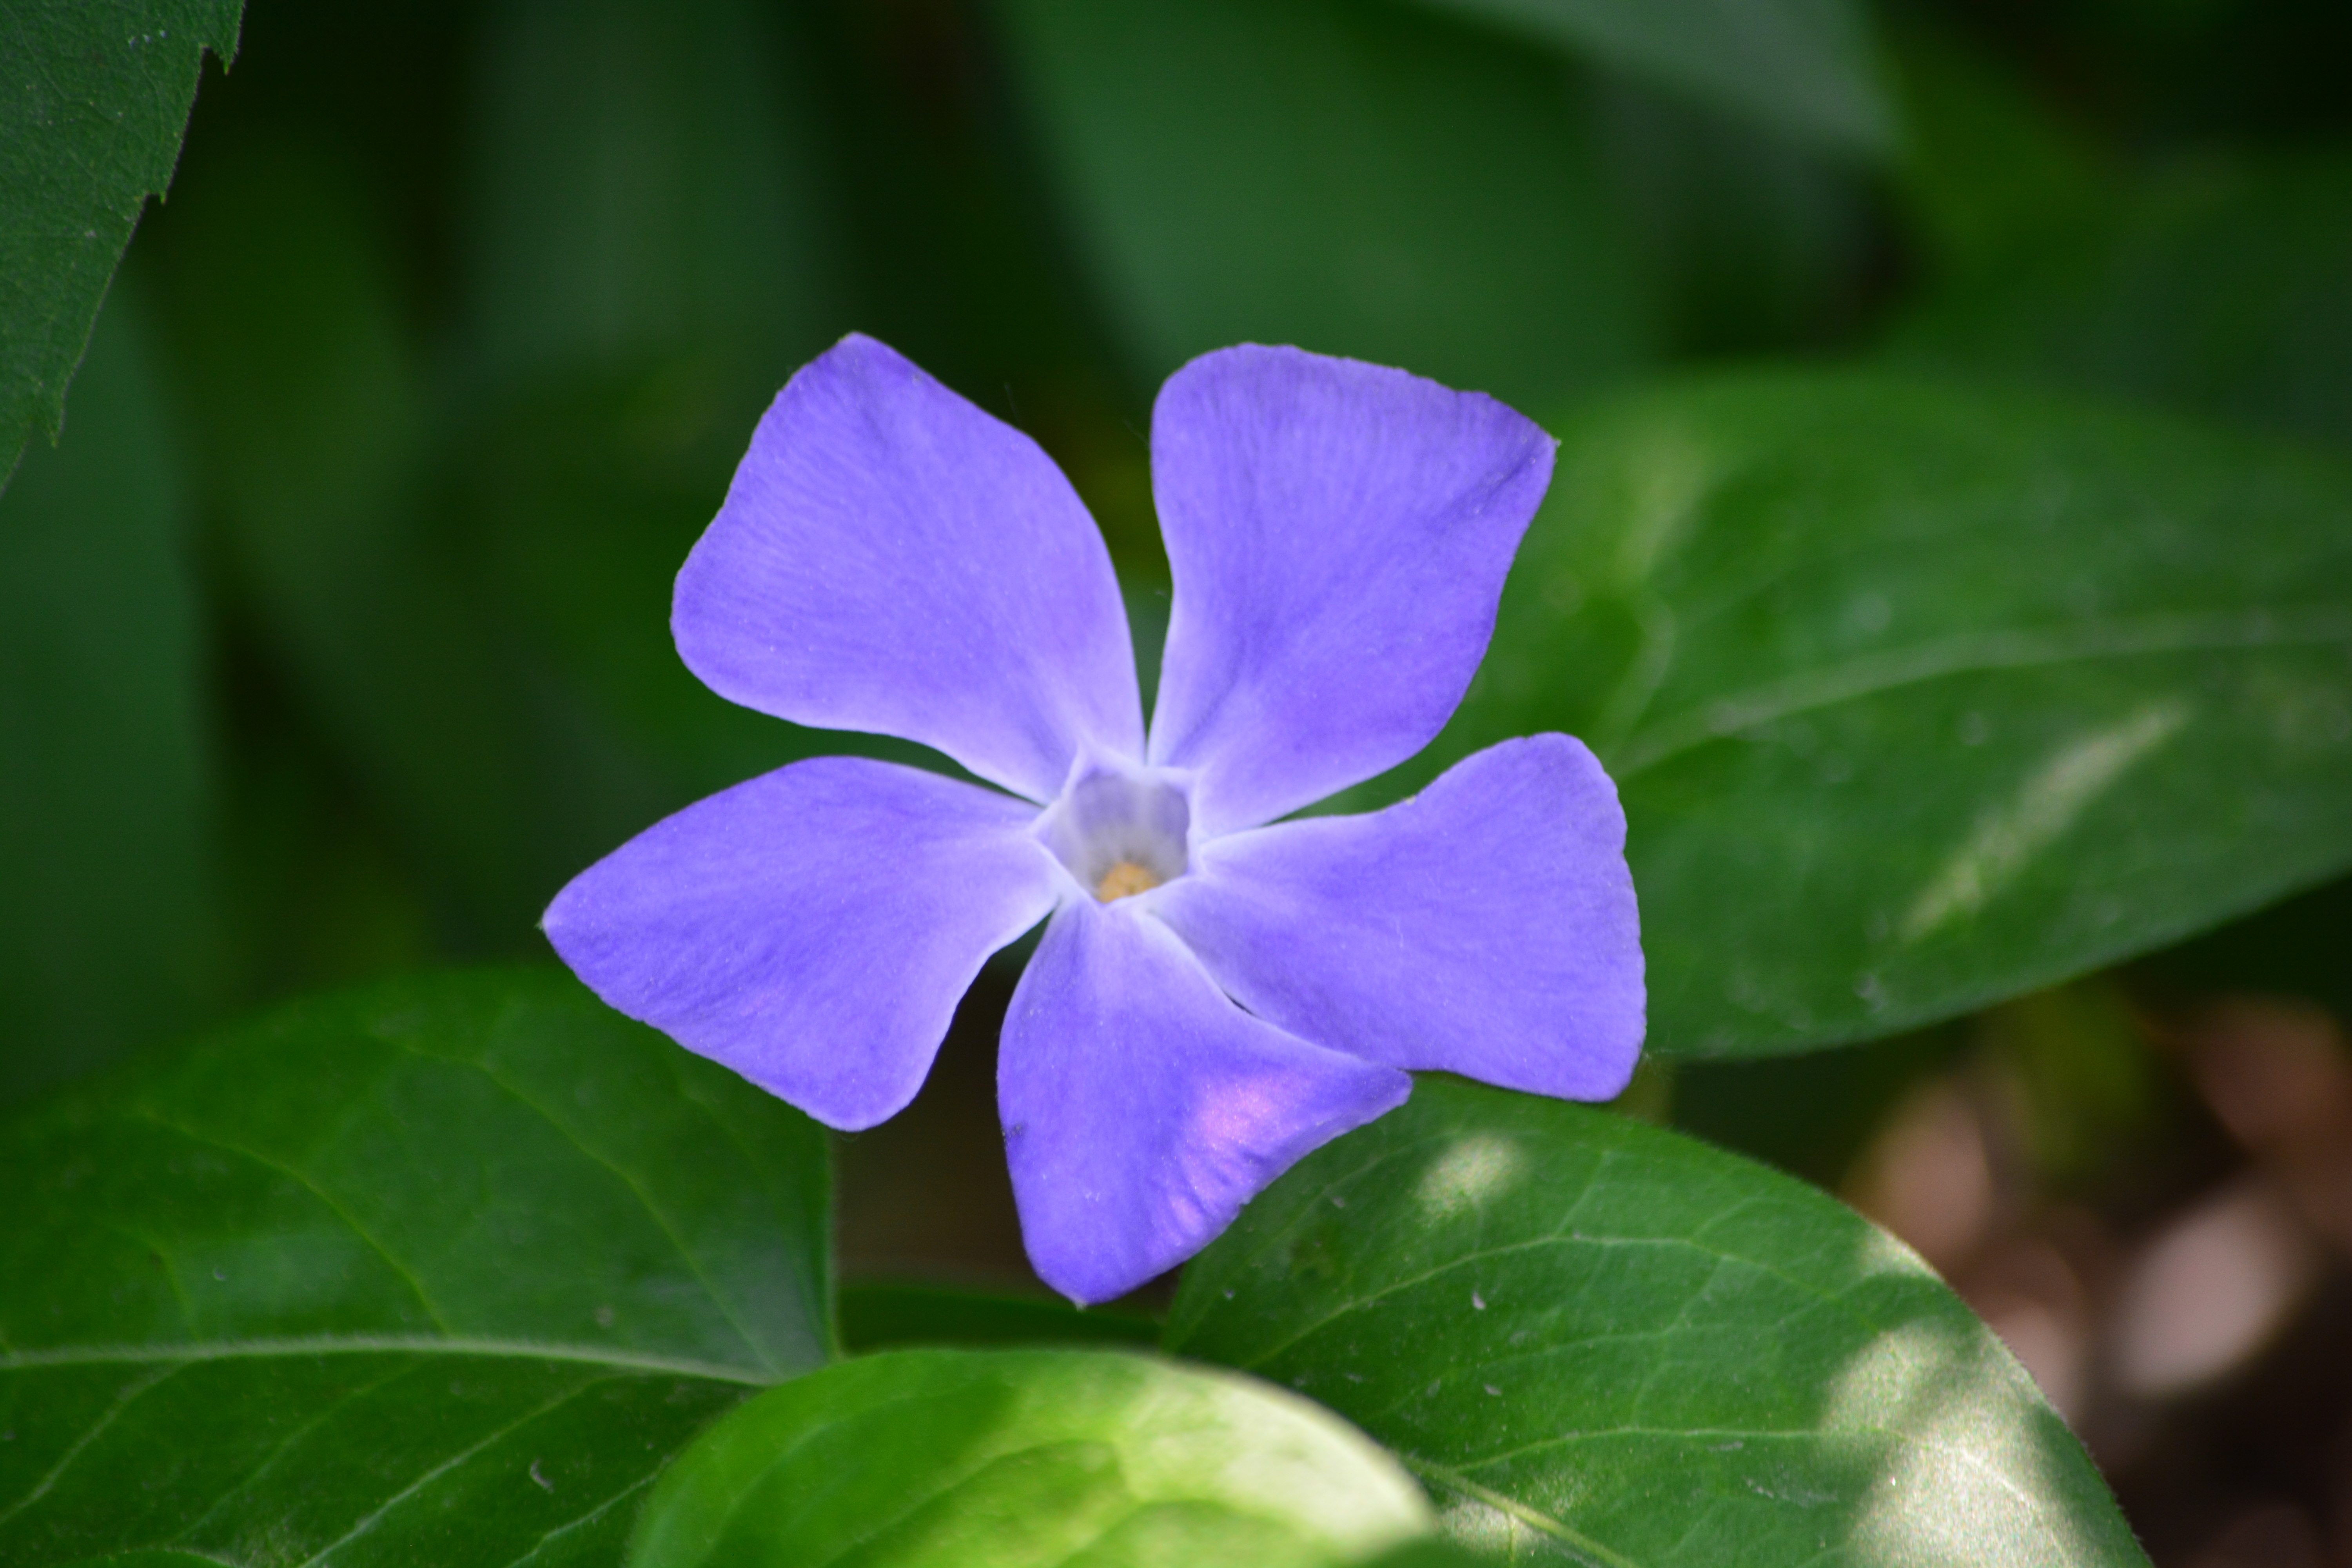
nature, plant, leaf, flower, purple, petal, spring, botany, garden, flora, wildflower, flowers, purple flower, spring flower, viola, amber, macro photography, flowering plant, dayflower, land plant, violet family, dayflower family, beach moonflower